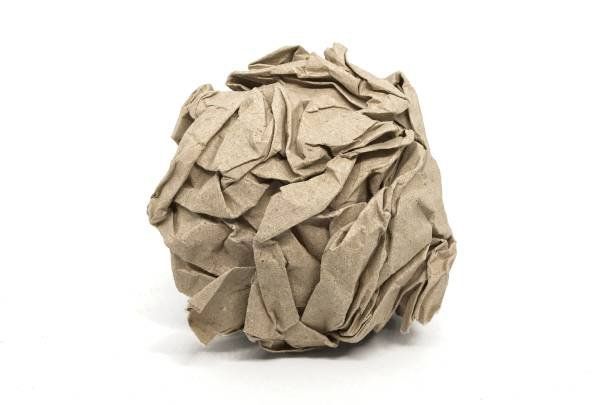
Label: paper